Symphypleona

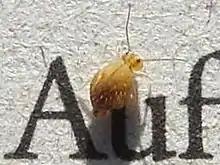
"Sminthurus nigromaculatus" Sminthuridae

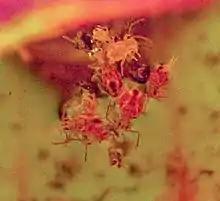
"Dicyrtomina minuta" inside a pitcher plant

The following is a list of the families within Symphypleona, grouped by superfamily. It includes extinct families known only from fossil remains.